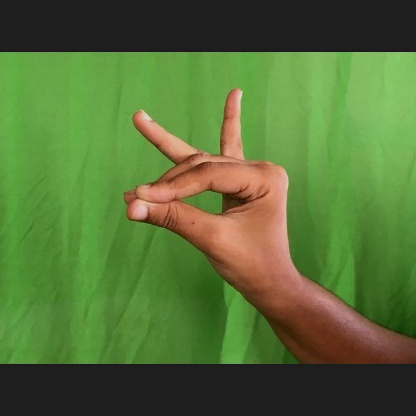
Mudra: Katakamukha